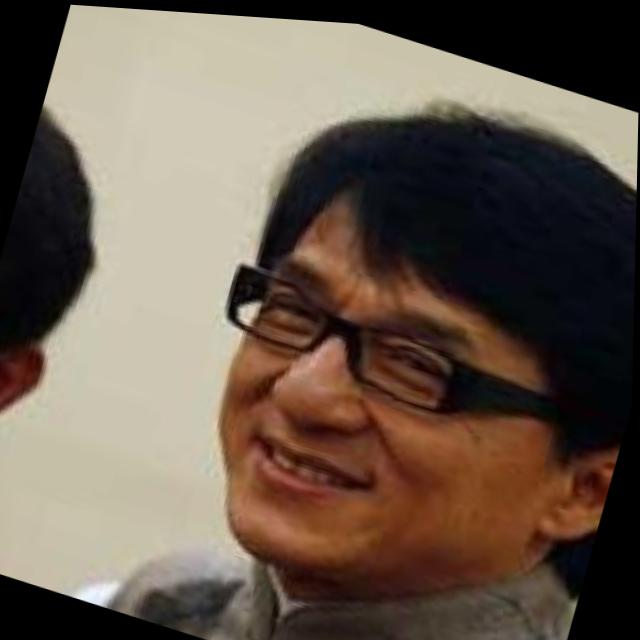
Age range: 45-64